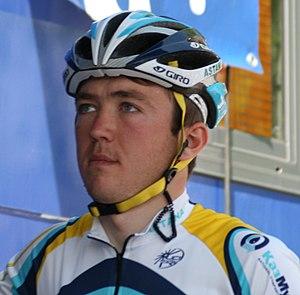
Roman Nikolaïevitch Kireïev - en russe : Роман Николаевич Киреев et en anglais : Roman Kireyev - est un coureur cycliste kazakh.